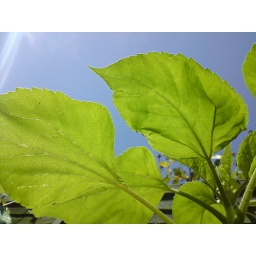
It was a hot sunny day in Sussex that brought out green in these sunflower leaves.